Henry L. Benning

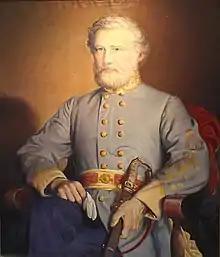
"Brigadier General Henry L. Benning" by Bjorn Egeli

Henry Lewis Benning (April 2, 1814 – July 10, 1875) was a senior officer of the Confederate States Army who commanded infantry in the Eastern Theater of the American Civil War. Benning also was a lawyer, legislator, and associate judge on the Georgia Supreme Court. Following the Confederacy's defeat at the end of the war, he returned to his native Georgia, where he resumed his legal practice.